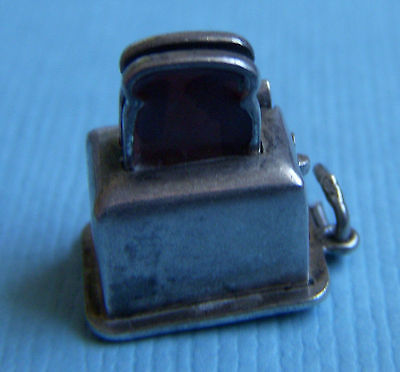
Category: toaster